Benigno Aquino Sr.

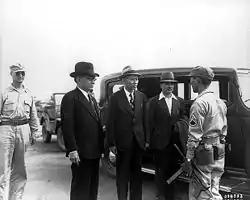
Aquino (center) with Jose P. Laurel (2nd from left) and Jose Laurel III (2nd from right) in 1945.

Being among the more prominent Commonwealth officials remaining in the country after the Commonwealth government went into exile in 1941, Aquino was among those recruited by the Japanese to form a government. He became the director-general of KALIBAPI and one of the two assistant chairmen of the Preparatory Commission for Philippine Independence. When the Second Philippine Republic was inaugurated, he was elected Speaker of the National Assembly.